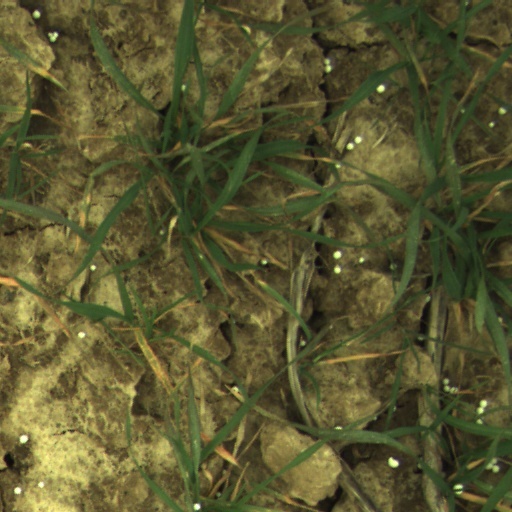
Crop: wheat